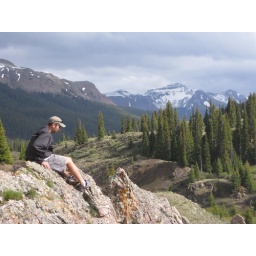
out on the rock ridge, with the valley in the background and pole creek down below